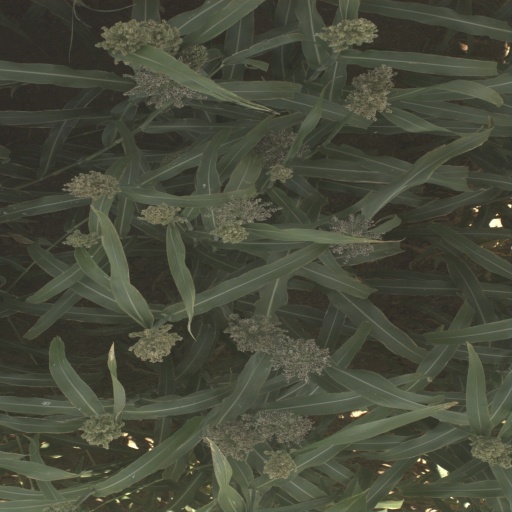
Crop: sorghum